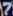
Number: 7